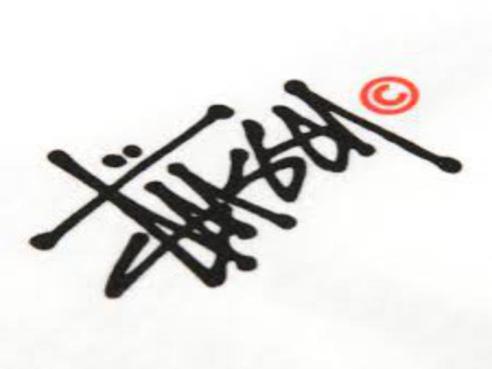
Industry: Clothes